List of RAF squadron codes

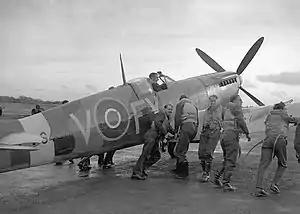

Most units of the Royal Air Force (RAF) are identified by a two character alphabetical or alpha- numeric combination squadron code. Usually, that code is painted on the aircraft belonging to that squadron. The squadron code is usually presented along with an individual letter or character to form a call sign for the particular aircraft. Location of the call sign combination has usually been on the rear fuselage next to the RAF roundel.